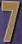
Number: 7